Meghna Patel

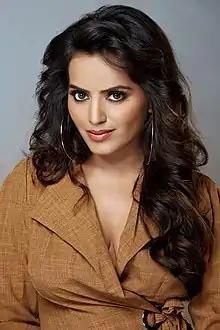
Patel during a photoshoot

Meghna Patel is an Indian Actor, model, singer, writer, and film producer who works in Hindi films and TV series. She has received awards for her regional films, including the Aap Ki Awaz Award, Nehru Award, Aiwaa Award, Gauravvanta Gujarati Award, Global Cinema Award, and the Roshan Sitare Bollywood Award.